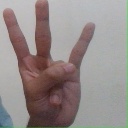
अक्षर: क्ष